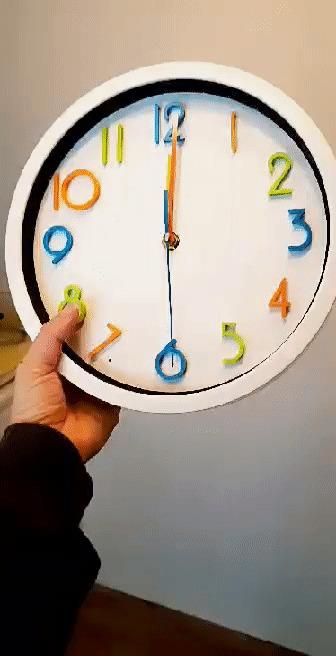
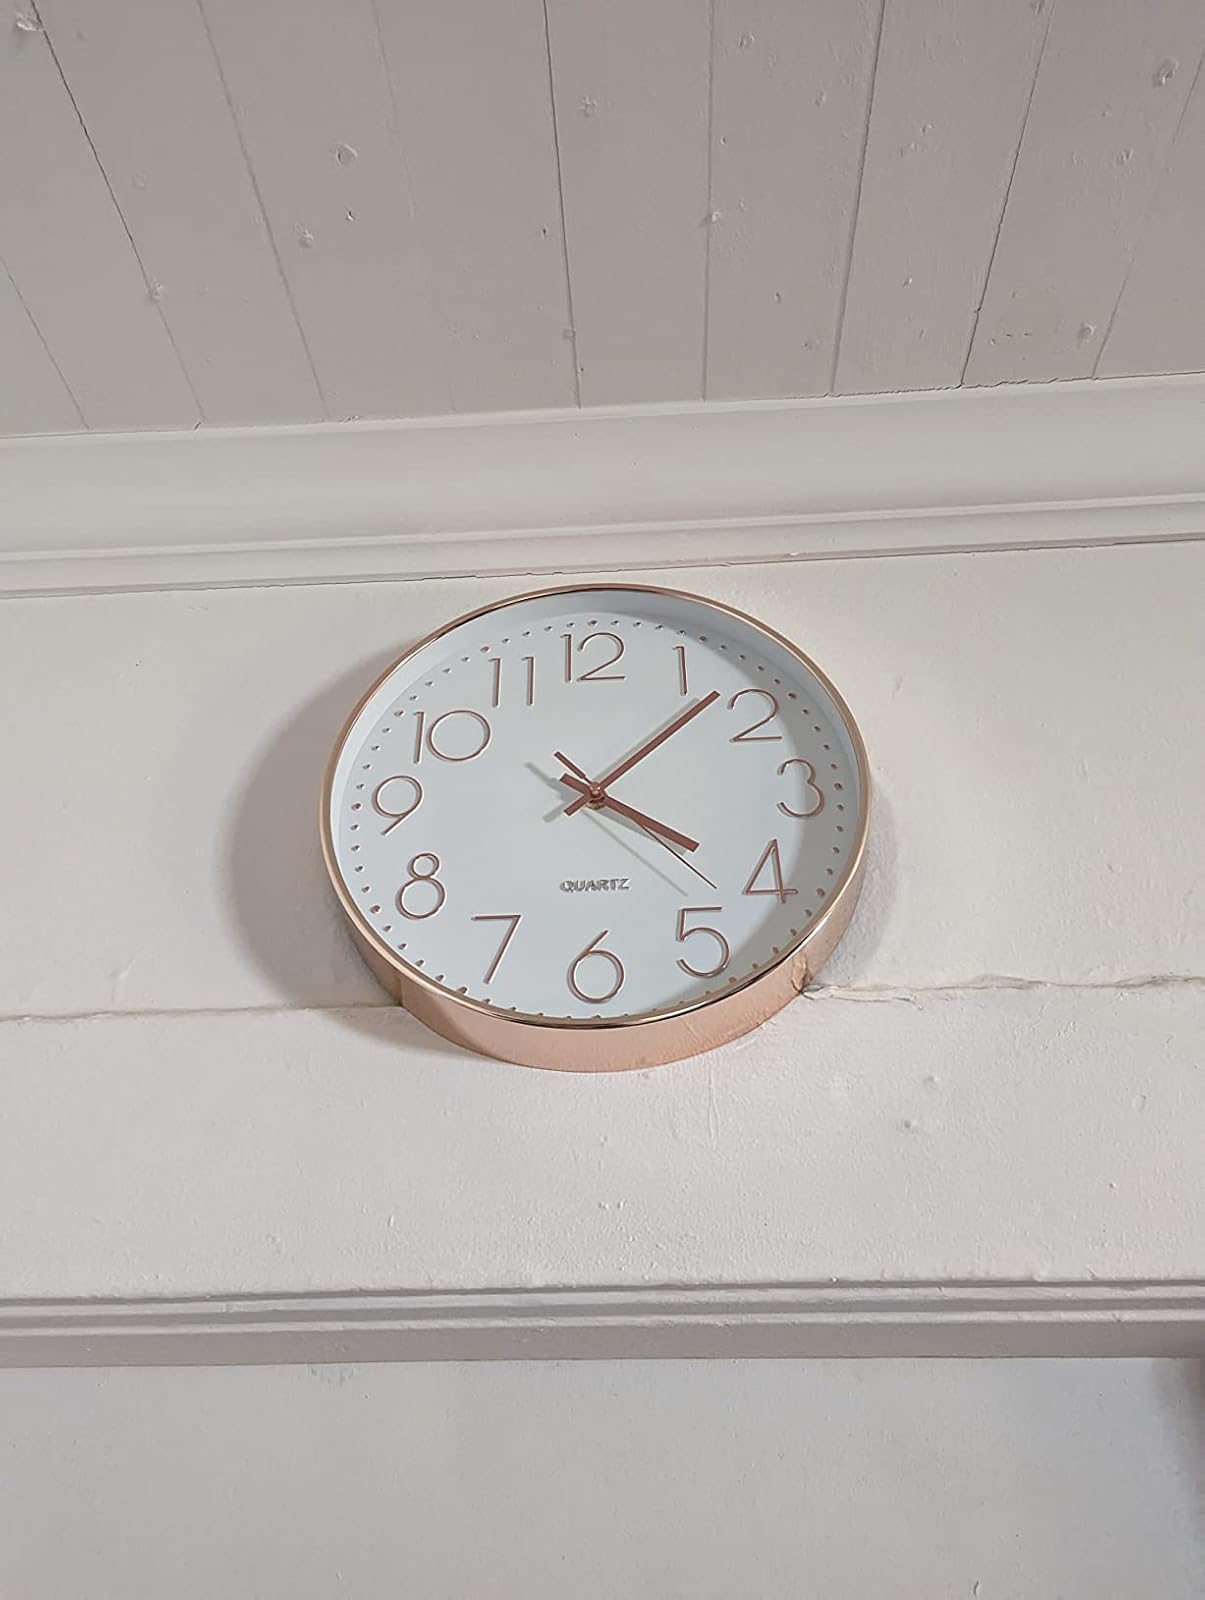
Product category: clock
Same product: no